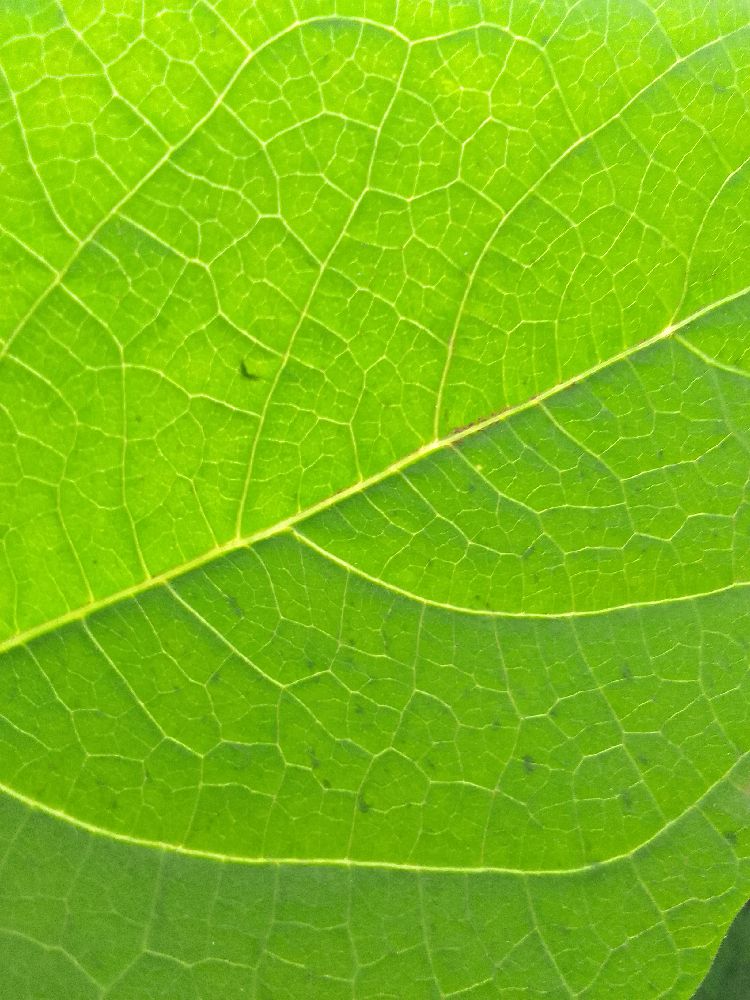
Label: healthy